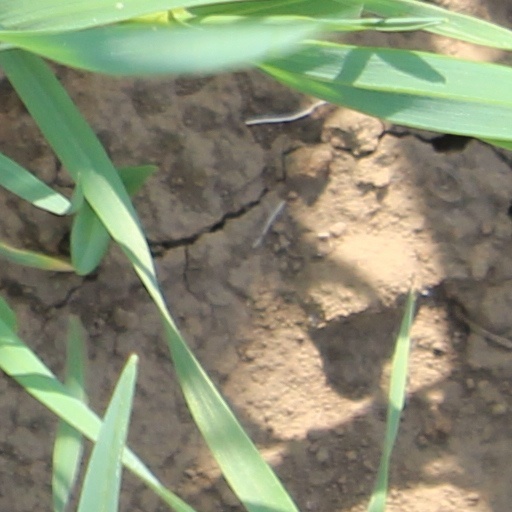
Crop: wheat